Guanshaling station

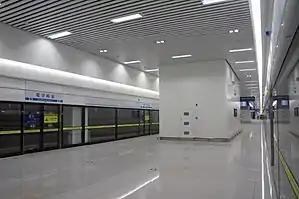
Platform

Guanshaling station is an interchange station for Changsha Metro Line 4 and Changsha–Zhuzhou–Xiangtan intercity railway.